Walkman A Series

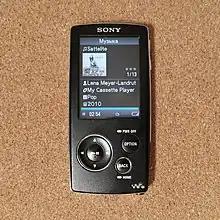
NW-A800 series (A805)

The Sony NW-A800 series was the first video-enabled Network Walkman. Announced on March 1, 2007, this series has a metallic build. A chrome-like strip surrounds the edge of the device, and accenting of the same style surrounds the buttons and makes up the logos on the front. It features a QVGA display with ID3 tag and album art support.